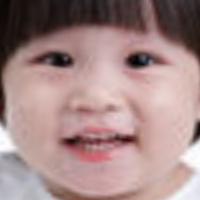
Age group: age 01-10